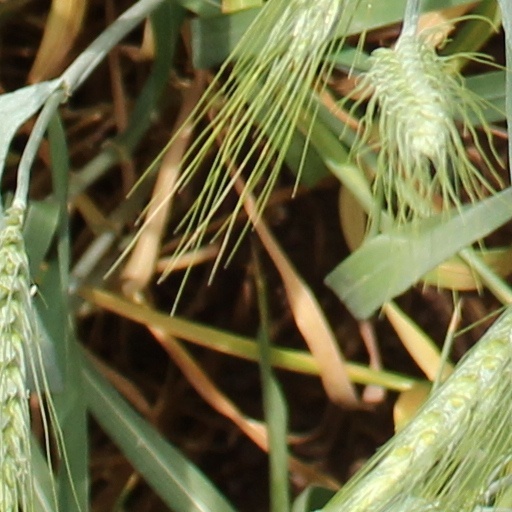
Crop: wheat